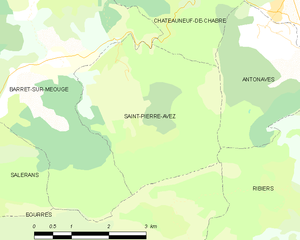
Carte des communes françaises: Saint-Pierre-Avez